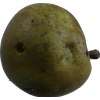
Label: pear